Sieur de Laviolette

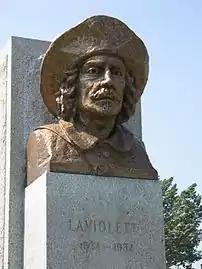
The Sieur of Laviolette, founder of Trois-Rivières. The Laviolette Bridge is his namesake.

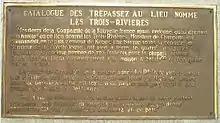
Plaque - The Sieur of Laviolette, founder of Trois-Rivières à Trois-Rivières.

The Sieur de Laviolette was the first commander of Trois-Rivières, a Canadian city in Central Quebec.